Patriarch Justinian of Romania

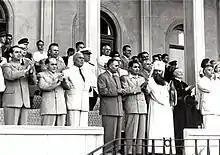
Patriarch Justinian and the Communist leadership of Romania, at the "23 August" Stadium during the opening of the World Festival of Youth and Students (1953)

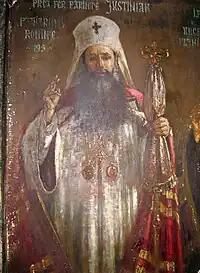
Patriarch Justinian painted inside the walls of Saint Spyridon the New Church – picture taken on Easter Night, 27 April 2008

Ioan Marina was born in the village of Suieşti, in the former commune of Cermegeşti, Vâlcea County, to a family of farmers. As his mother wanted him to become a priest and he had a natural tendency toward learning, in 1915 he entered the St. Nicholas Theological Seminary in Râmnicu Vâlcea. He graduated in 1923, that year also obtaining a teacher's diploma, after taking an examination at the Normal School in the same city.